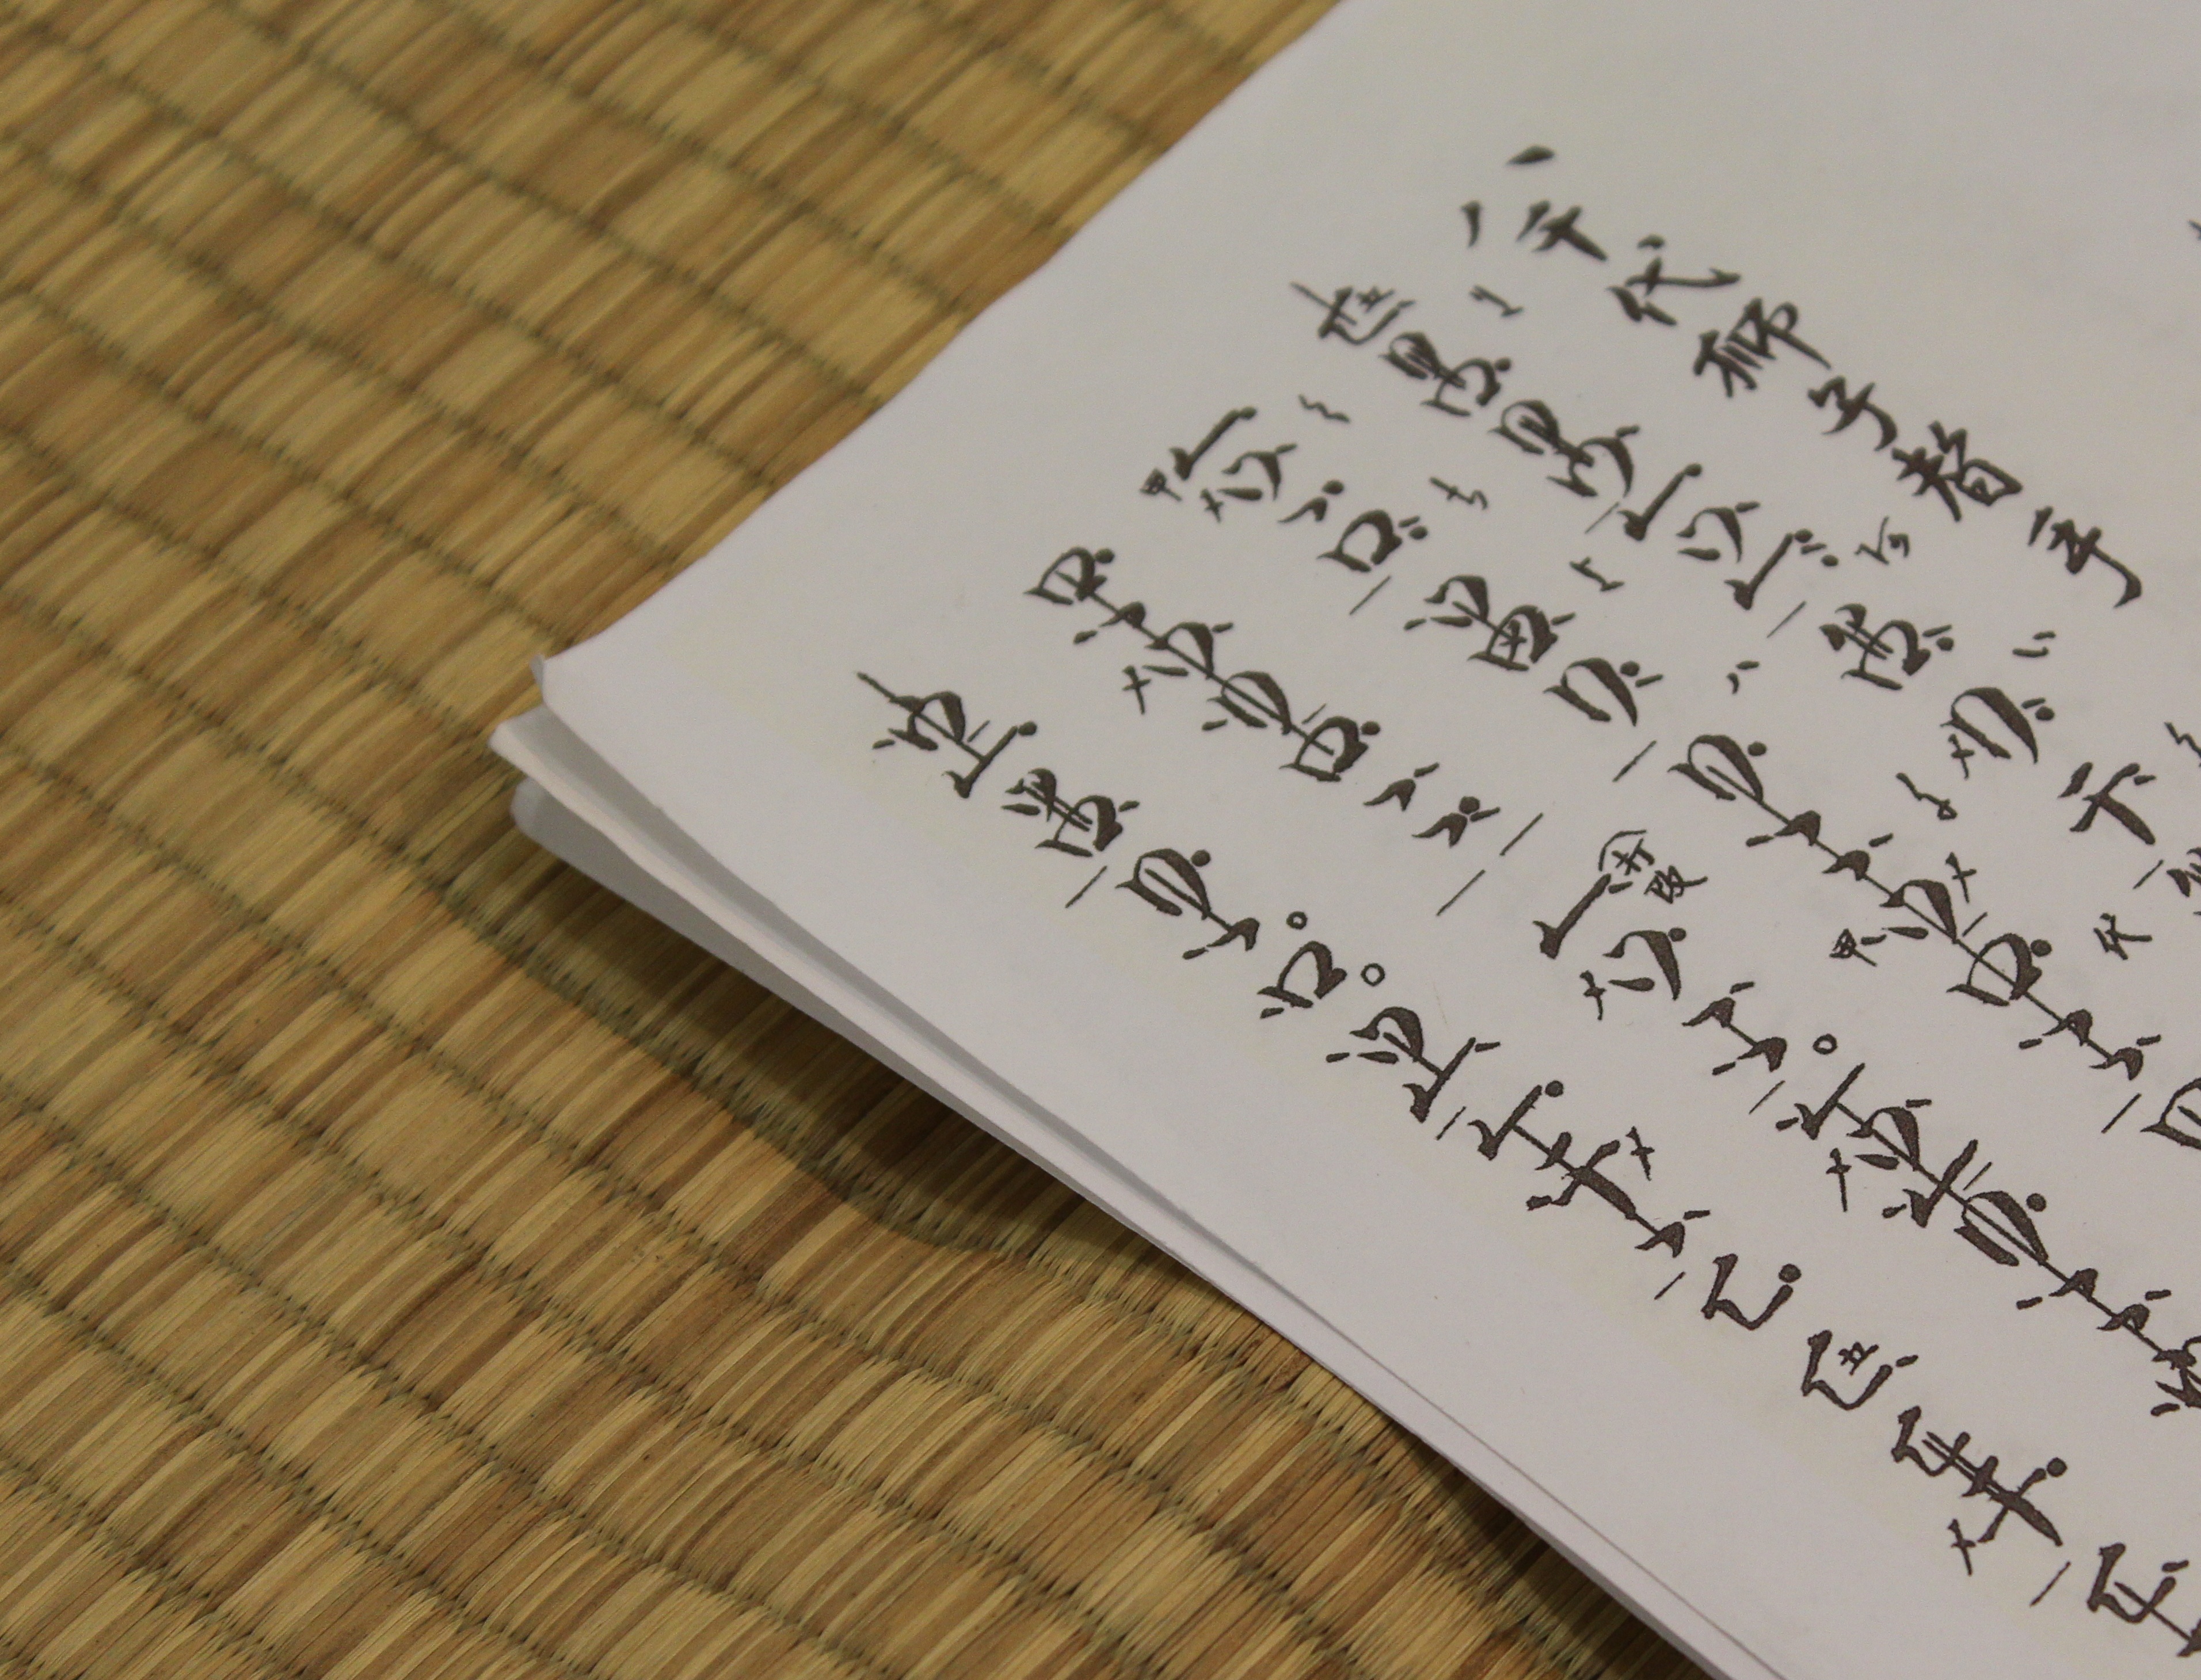
writing, paper, write, font, art, mat, drawing, japanese, text, manuscript, handwriting, calligraphy, character, shape